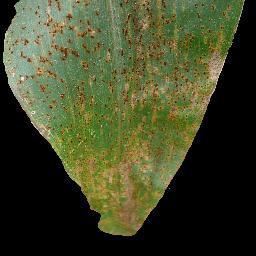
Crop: corn
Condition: (maize)_common_rust